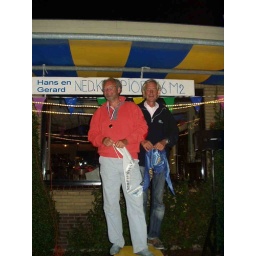
Het Nederlands Kampioenschap 16m2 in Sneek. Het werd gewonnen door Hans en Gerard van Drunen.